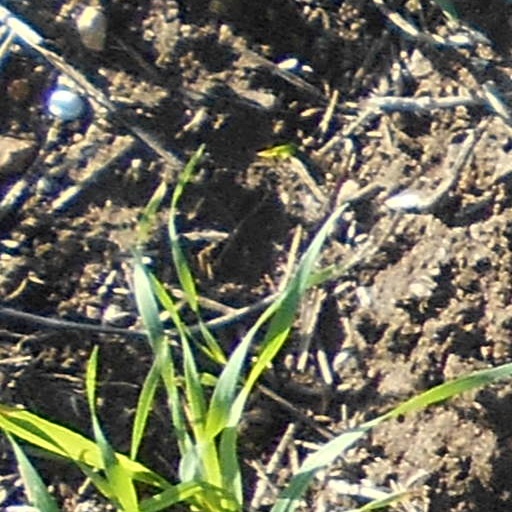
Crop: wheat